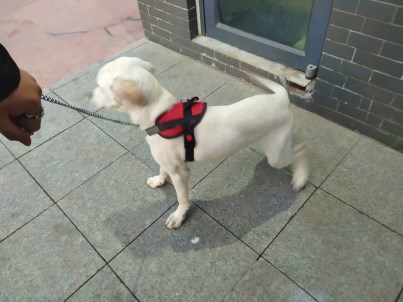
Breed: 3580-n000122-Labrador_retriever